Thomas and Company Cannery

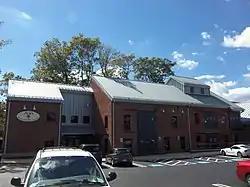
Thomas and Company Cannery, September 2012

The Thomas and Company Cannery is a historic building located at Gaithersburg, Montgomery County, Maryland. It is a one to two-story tall, free-standing, load-bearing brick rectangular structure composed of four discrete, structurally independent but contiguous elements, built between 1917 and 1918. An addition was constructed in 1956. It was the first and largest vegetable cannery in Montgomery County. The cannery was the primary employer in Gaithersburg, providing regular full and part-time employment for more than 200 people, and hundreds of additional jobs for migrant workers employed picking vegetables grown in the surrounding area. It closed in 1963, after fire damage.